Albany Club

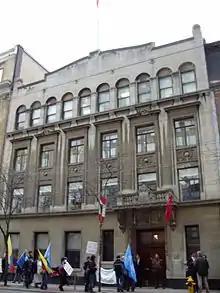
The front facade of the clubhouse, located at 91 King Street East

The current clubhouse at 91 King Street East was designed by Charles J. Gibson (1862–1935) and completed in the early 1930s. Its west side is directly adjacent to the last remaining portion of "Victoria Row", which was originally constructed by John George Howard from 1840 to 1842 as a commercial building. The remainder of that site has been redeveloped as part of the 65 King Street East office tower, which preserved the historic facades along King Street.